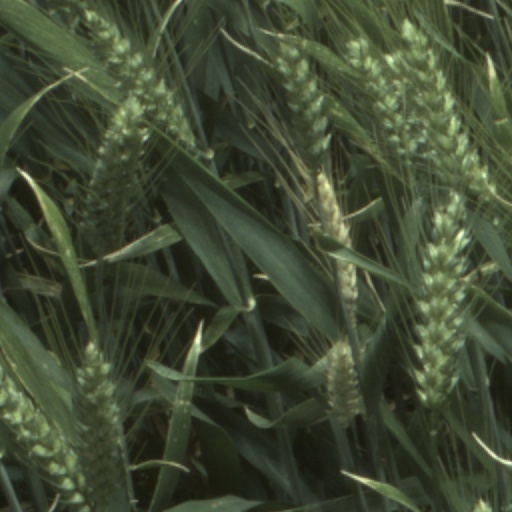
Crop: wheat